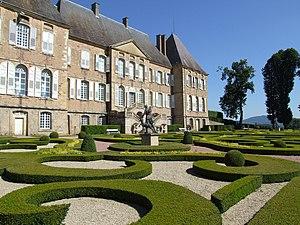
Château de Drée, Curbigny, Saône-et-Loire, Bourgogne, FRANCE
La Saône-et-Loire est l'un des quatre départements de la région Bourgogne, et celui situé le plus au sud.
Le Brionnais est une petite région, pays traditionnel de France, situé dans le sud de la Bourgogne. Elle est réputée pour ses églises romanes, ses châteaux, sa gastronomie et ses paysages verdoyants.
Curbigny est une commune française située dans le département de Saône-et-Loire en région Bourgogne-Franche-Comté.